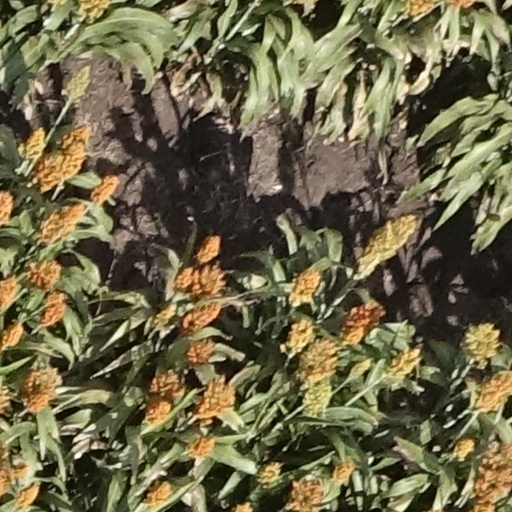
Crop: sorghum